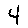
Label: 4